Taoranting station

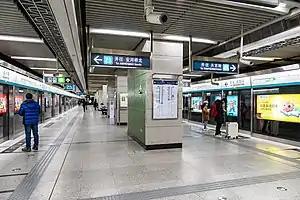
Platform in January 2021

Taoranting Station is a subway station on Line 4 of the Beijing Subway.